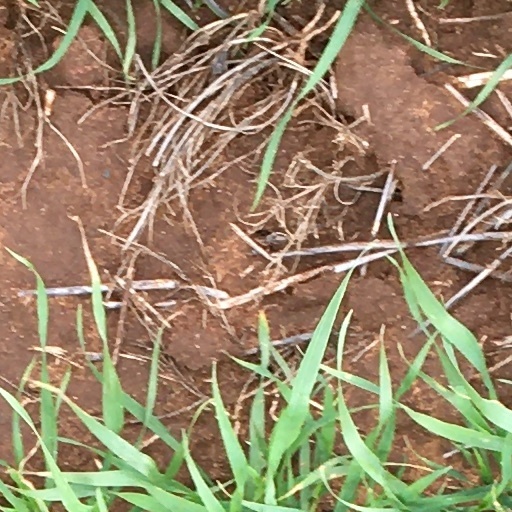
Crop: wheat